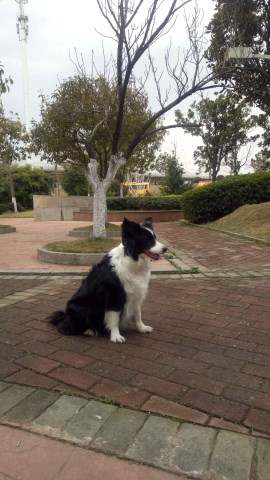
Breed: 2594-n000109-Border_collie